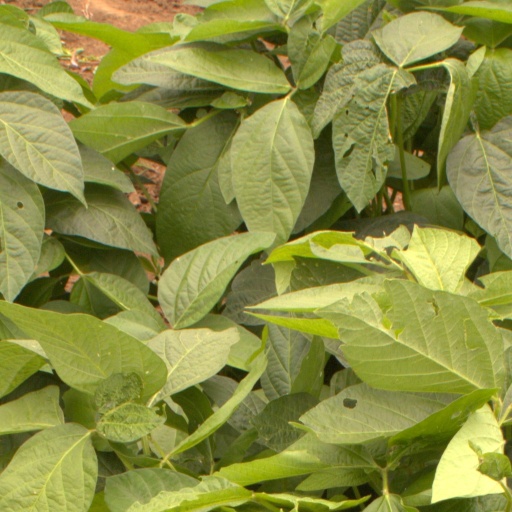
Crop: soybean